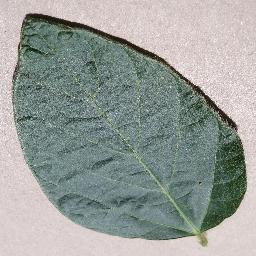
Label: Soybean___healthy